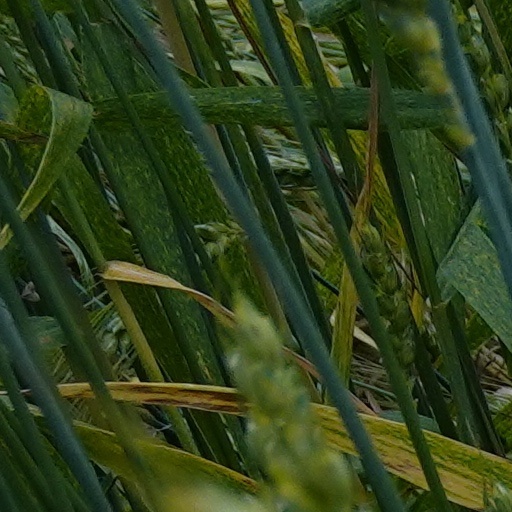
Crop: wheat